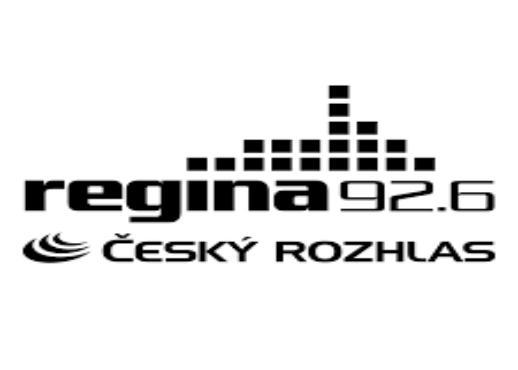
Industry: Clothes